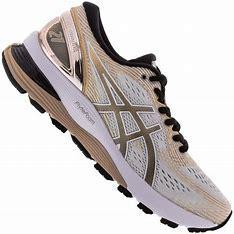
Brand: Asics
Model: Gel Nimbus 21